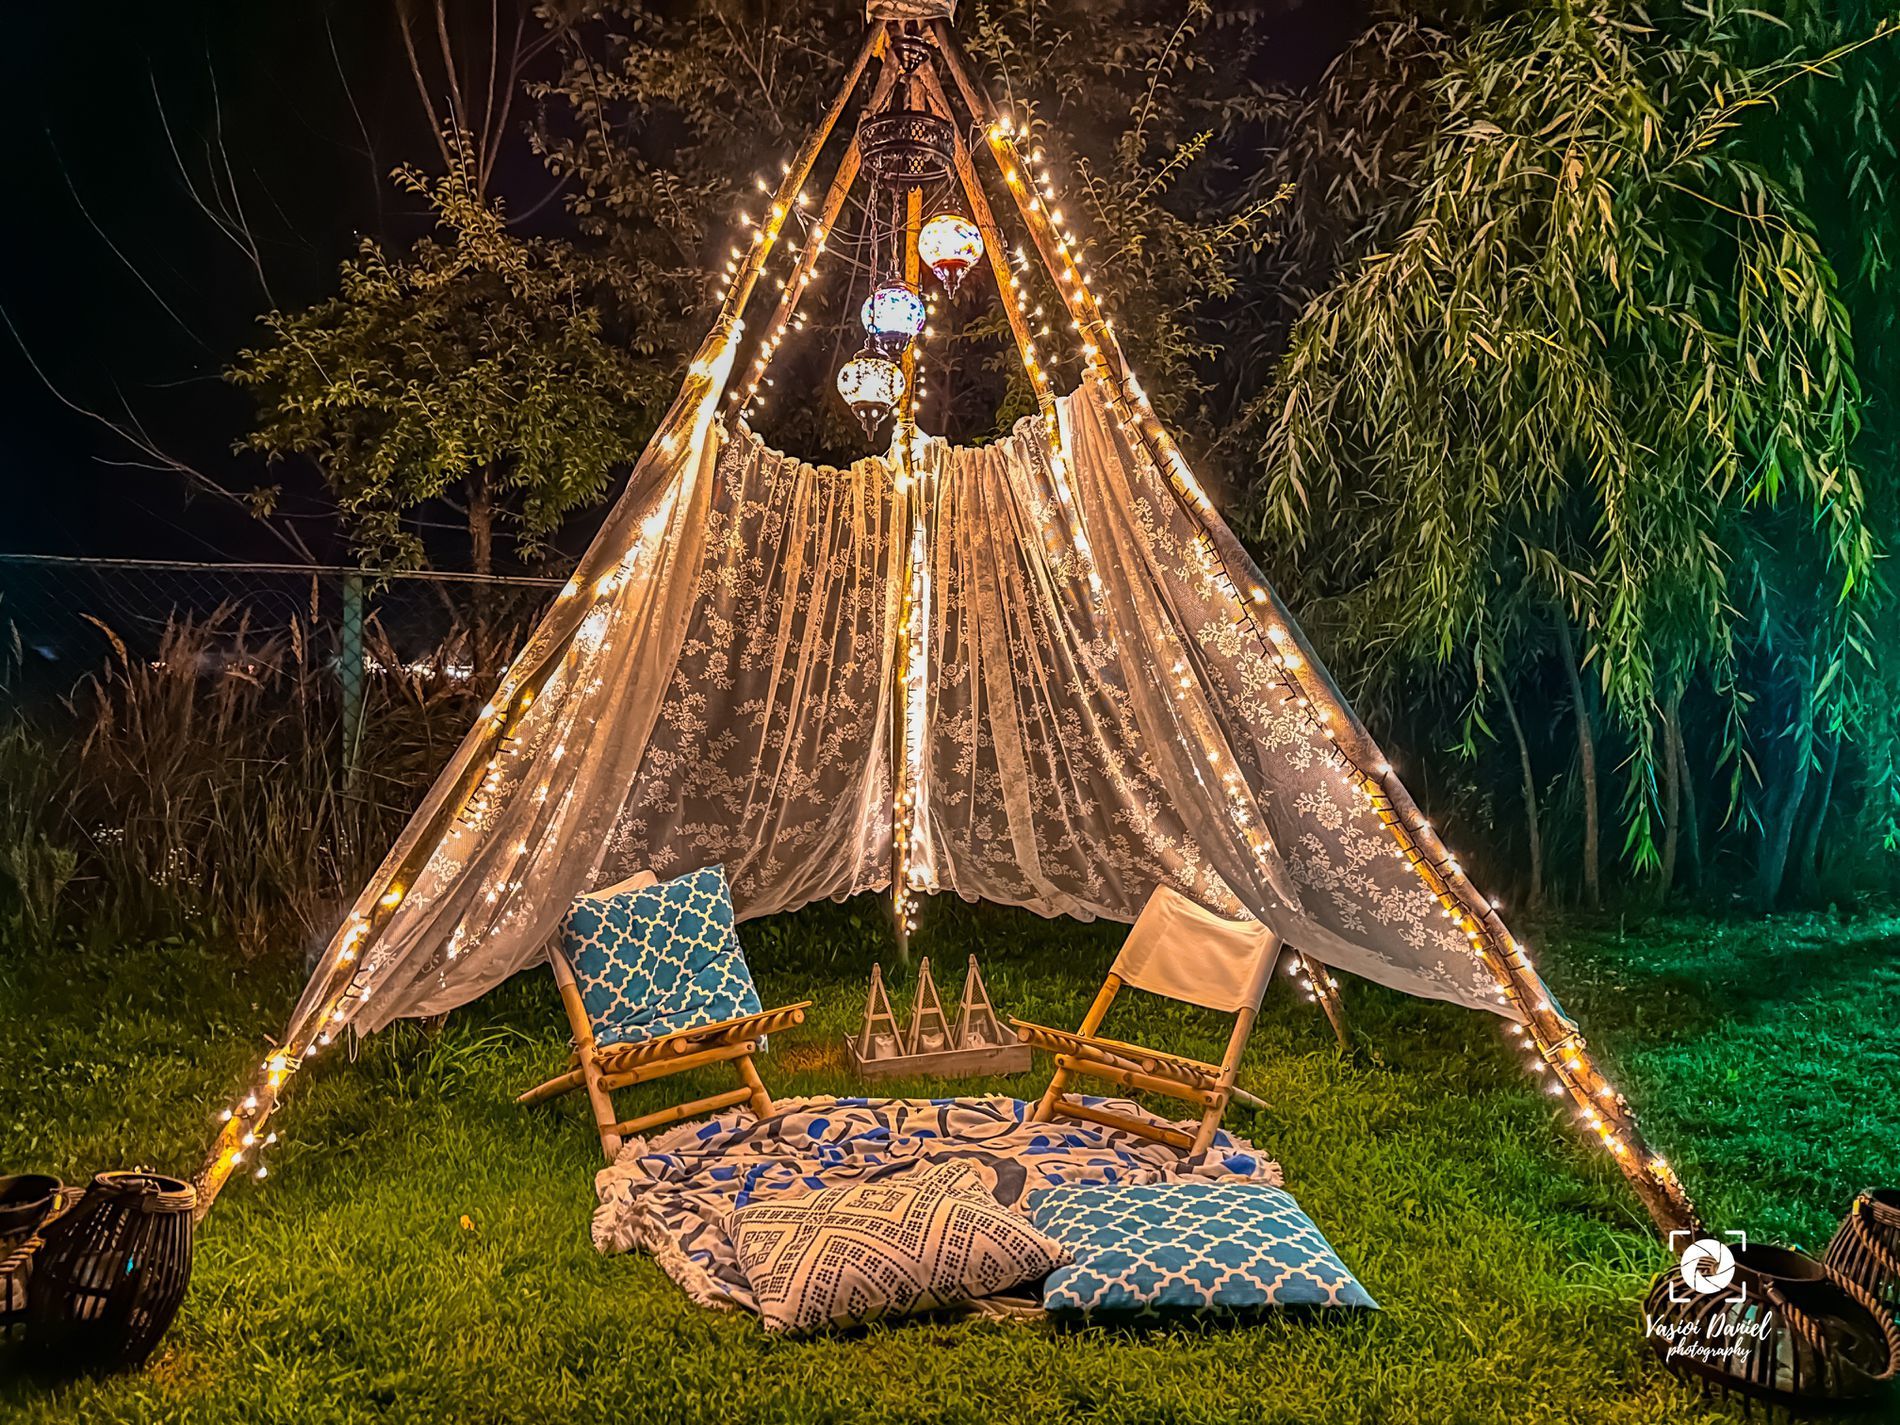
Romantic Night At Decorated Tent
The image shows a decorated wooden tent covered with fabric and lights. Inside the tent are two chairs, pillows, a grass rug, and a wooden basket. In the background is a dark sky, trees, and a fence to the left. Below are two baskets to the left and two baskets to the right. At the bottom of the image on the right is a watermark identifying the photographer.
Shot at eye level in night lighting, the image shows a tent made of sheer fabric and covered in fairy lights, creating a warm and romantic atmosphere. The background features tall green trees and a dark sky, enhancing the natural and intimate atmosphere of the scene.
Labels: Grass, Plant, Outdoors, Furniture, Lighting, Tent, Chair, Camping, Nature, Lawn, Backyard, Yard, Night, tree line, pillow, carpet, fence, basket, basckets, watermark, sky, wooden basket, lighted tent, pillows, Wooden baskets, Trees, Lights, Chairs
Camera: Apple iPhone 14 Pro
Lens: iPhone 14 Pro back triple camera 6.86mm f/1.78
Aperture: F1.78
Exposure: 1/15 sec
ISO: 2000
Focal length: 6.86